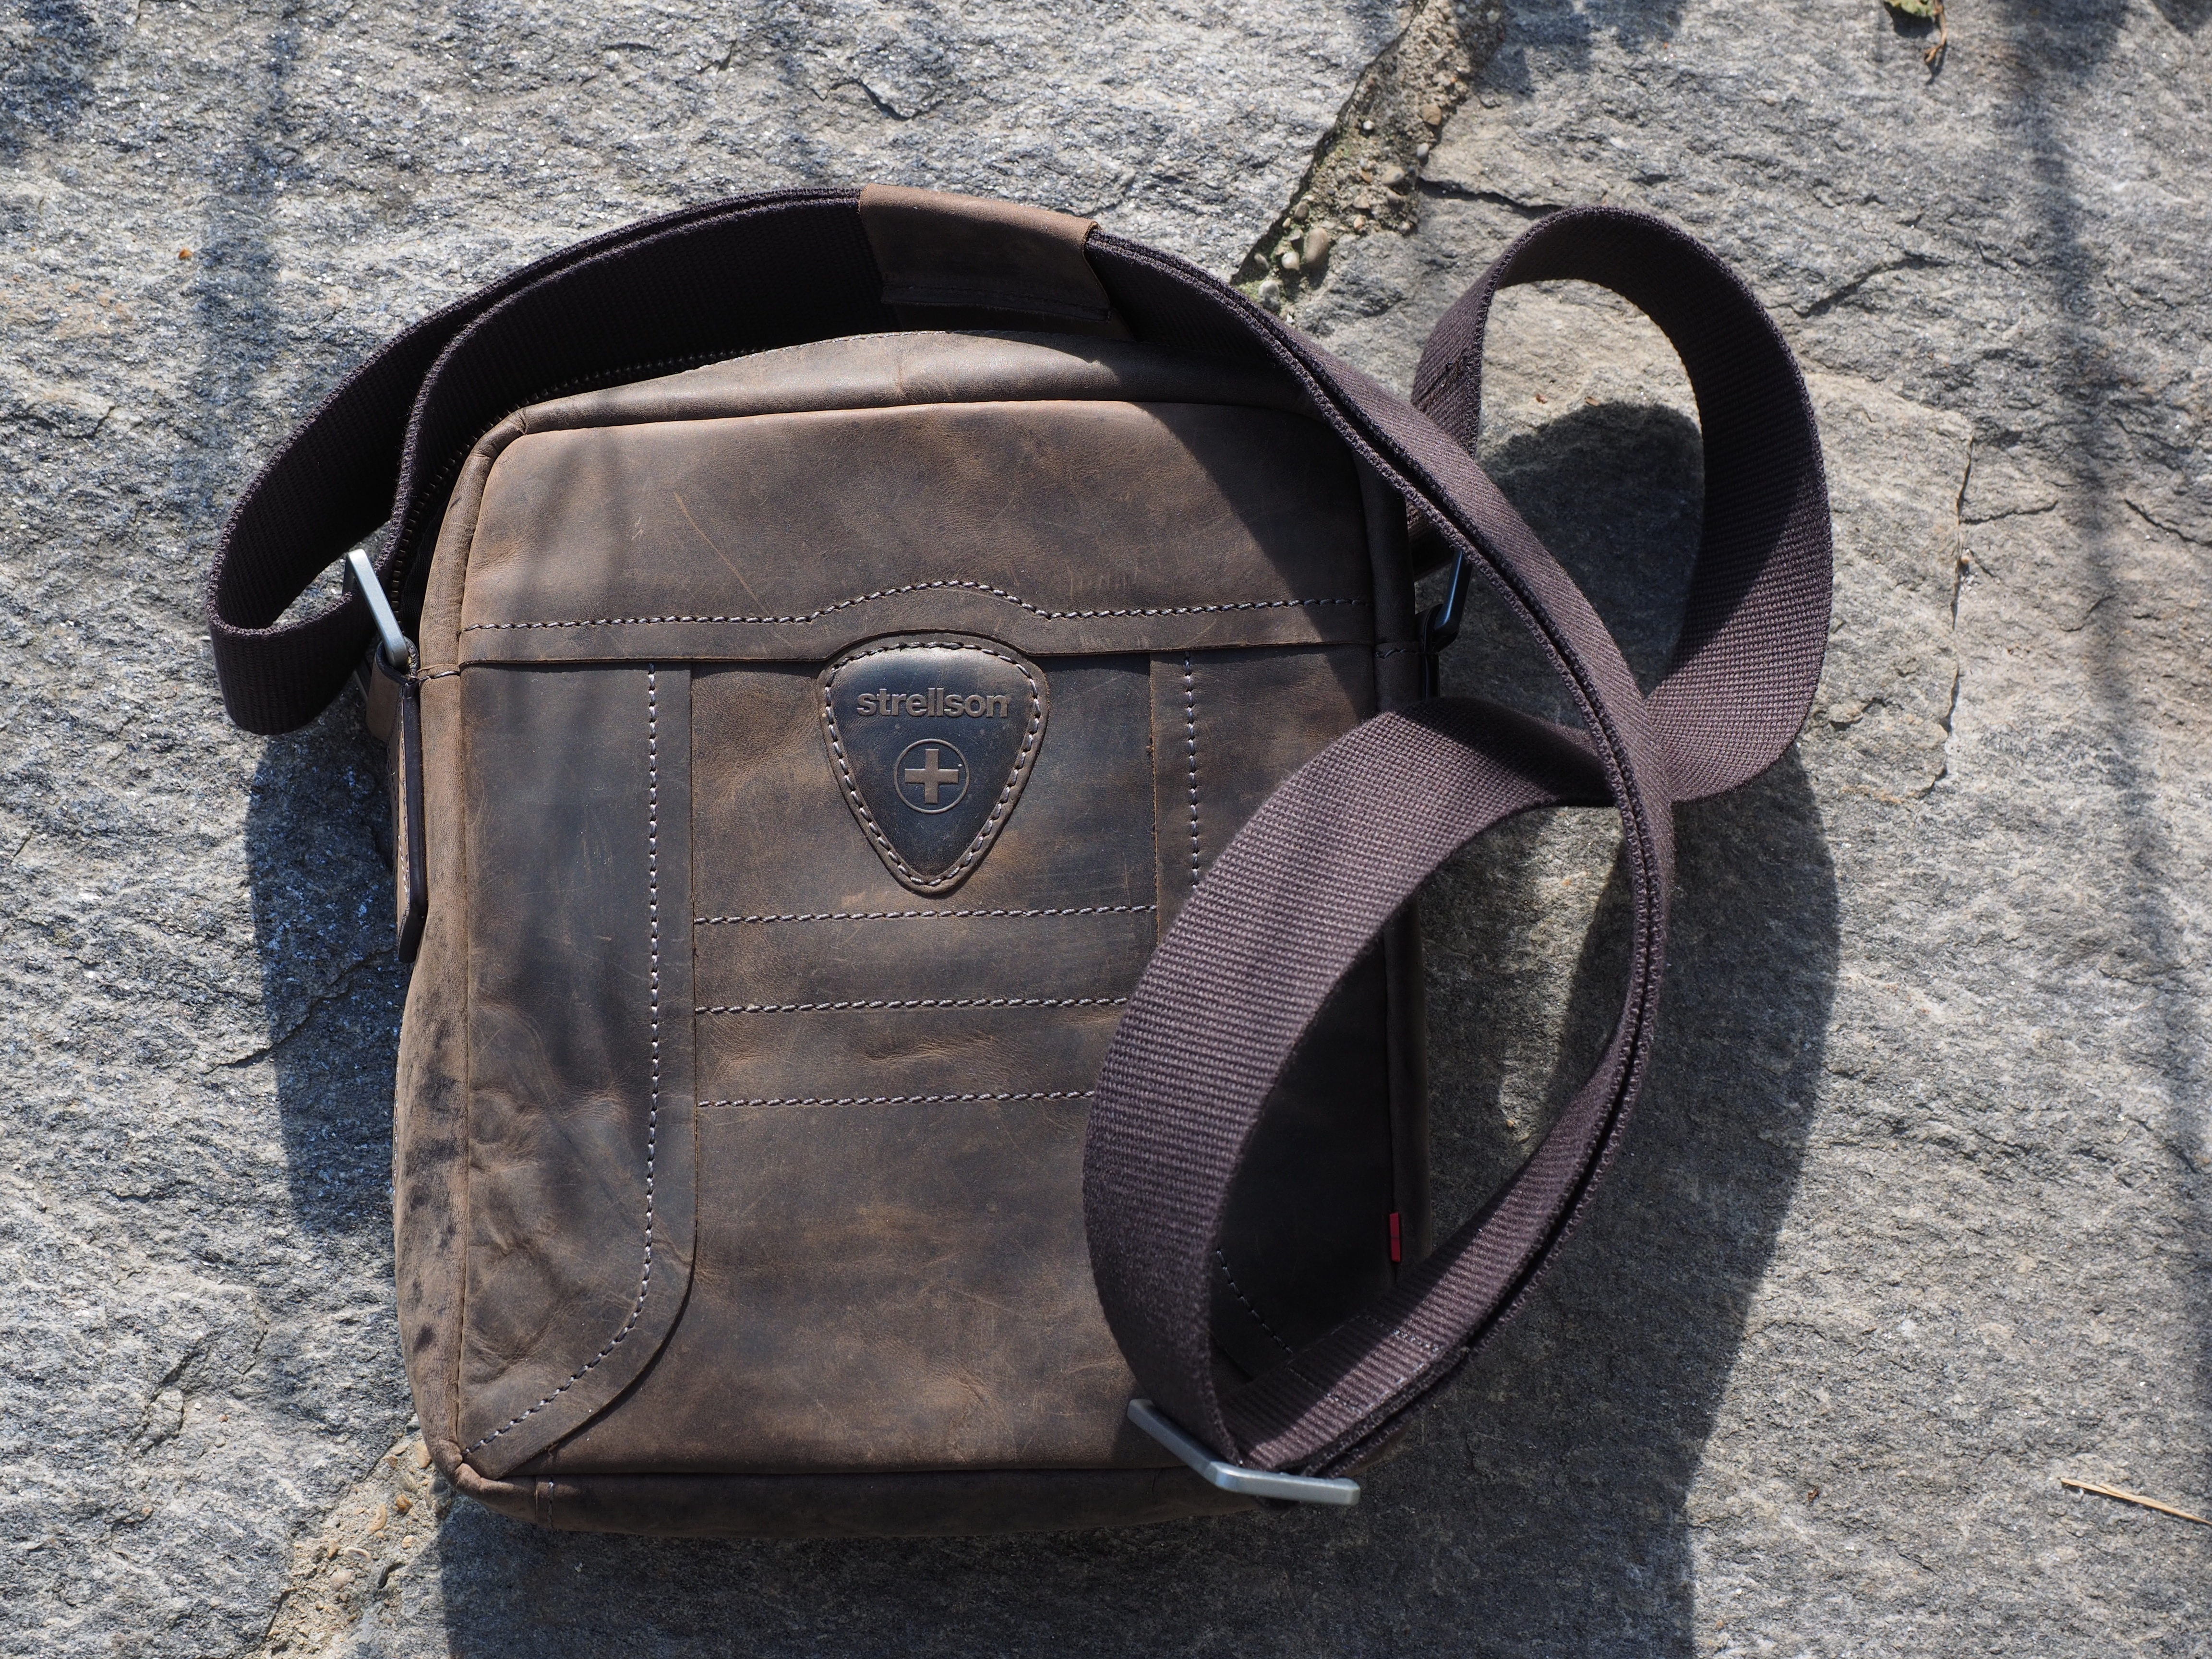
leather, bag, handbag, bridle, product, leather case, horse tack, strellson